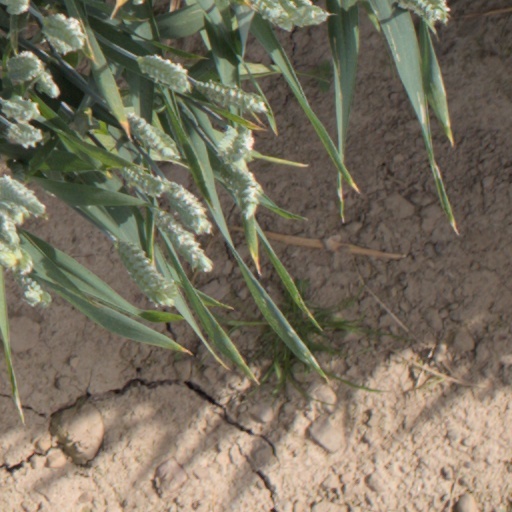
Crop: wheat